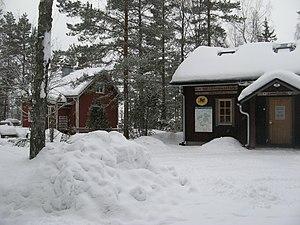
Aura est une commune du Sud-Ouest de la Finlande, dans la province de Finlande occidentale et la région de Finlande du Sud-Ouest.